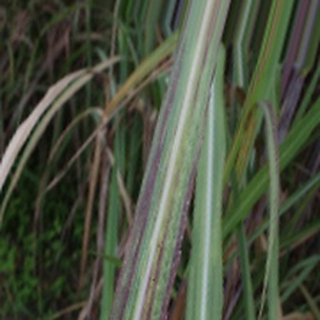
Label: sugarcane_bacterial_blight